Battle of Fort Oswego

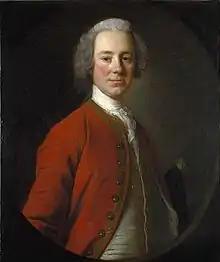
John Campbell, 4th Earl of Loudoun

The British surrendered about 1,700 people, including laborers, shipbuilders, women and children. Montcalm refused to grant the defeated army the honours of war, as he felt that Littlehales had failed to earn them by not putting up more of a fight. When the fort was opened to the Canadian militia and Indians, they rushed in and began plundering the fort, opening the barrels of rum and getting drunk on the contents.